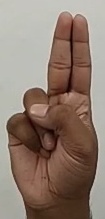
ASL sign: U